Hemlock Bridge

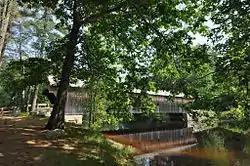

The Hemlock Bridge is a covered bridge in a rural part of Fryeburg, Maine. Built in 1857, it carries Hemlock Bridge Road over the Old Course Saco River, near the western shore of Kezar Lake in eastern Fryeburg. It is the last surviving 19th-century covered (of seven built) in Fryeburg. It was listed on the National Register of Historic Places in 1970 and designated as a Maine Historic Civil Engineering Landmark by the American Society of Civil Engineers in 2002.